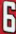
Number: 6